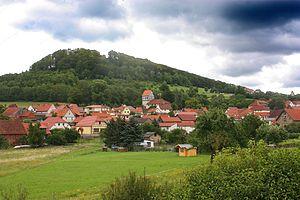
Henneberg est une municipalité allemande du land de Thuringe, dans l'arrondissement de Schmalkalden-Meiningen, au centre de l'Allemagne. En 2015, sa population est de 613 habitants.